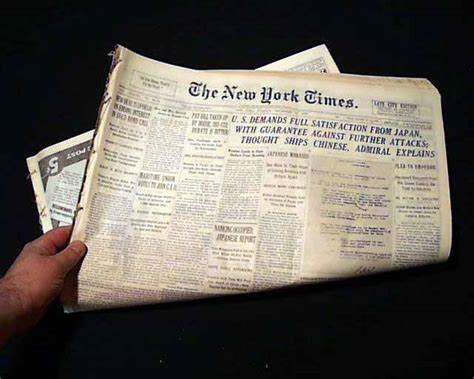
Waste category: paper